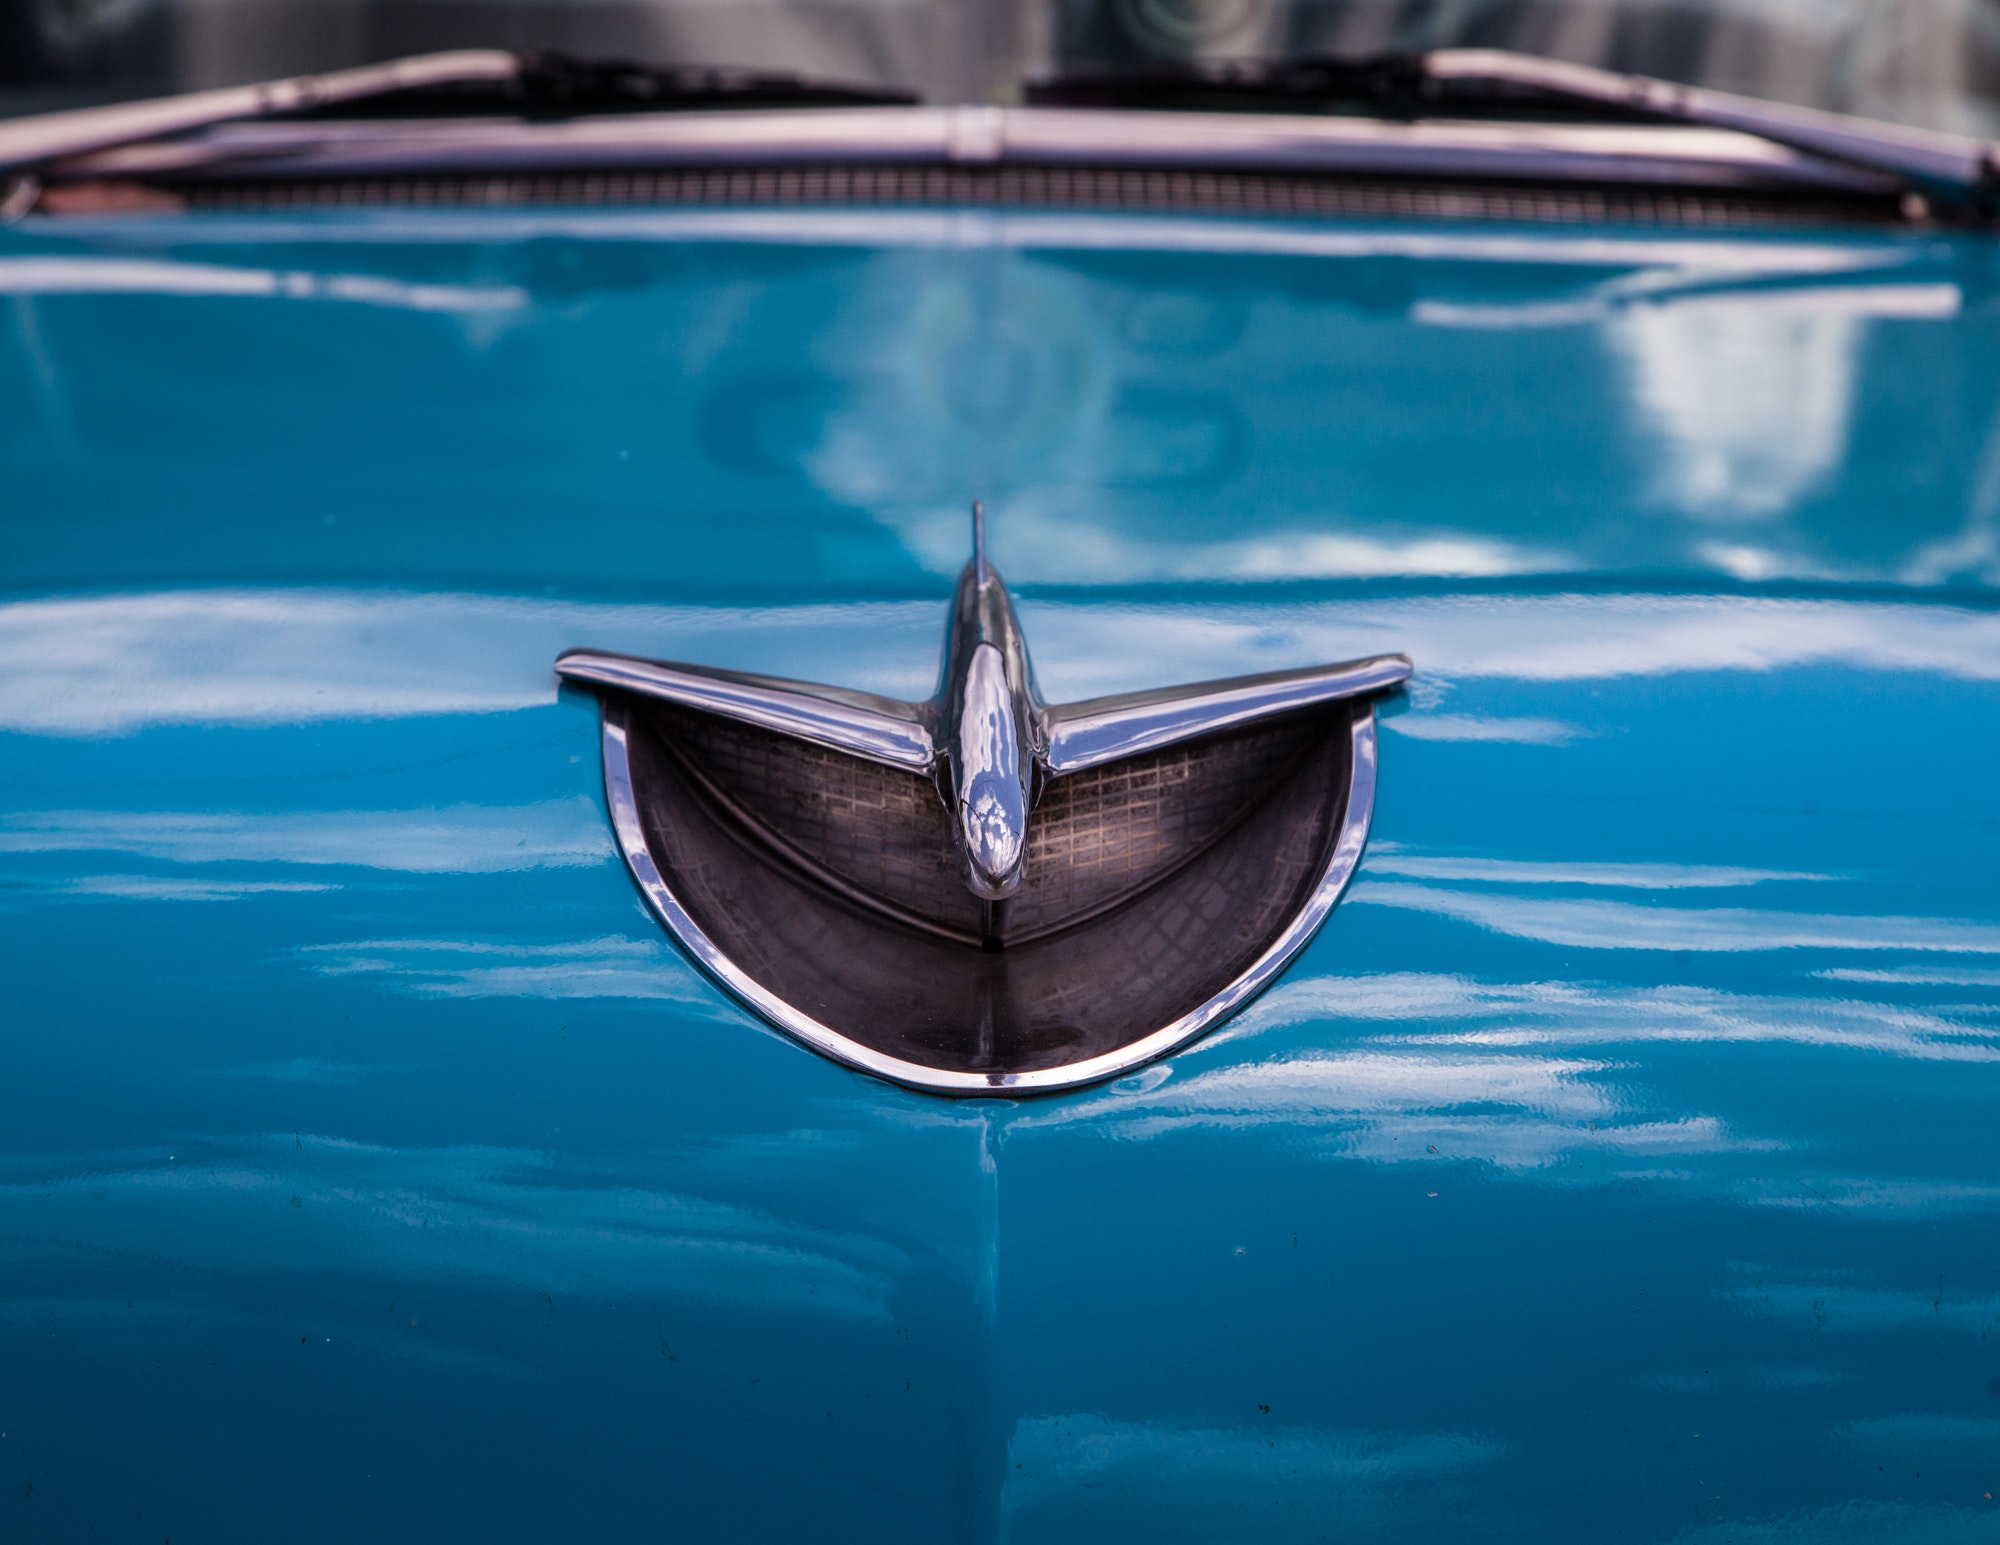
motor vehicle, vehicle, blue, car, automotive exterior, hood, reflection, vehicle door, classic, emblem, vintage car, grille, antique car, classic car, hardtop